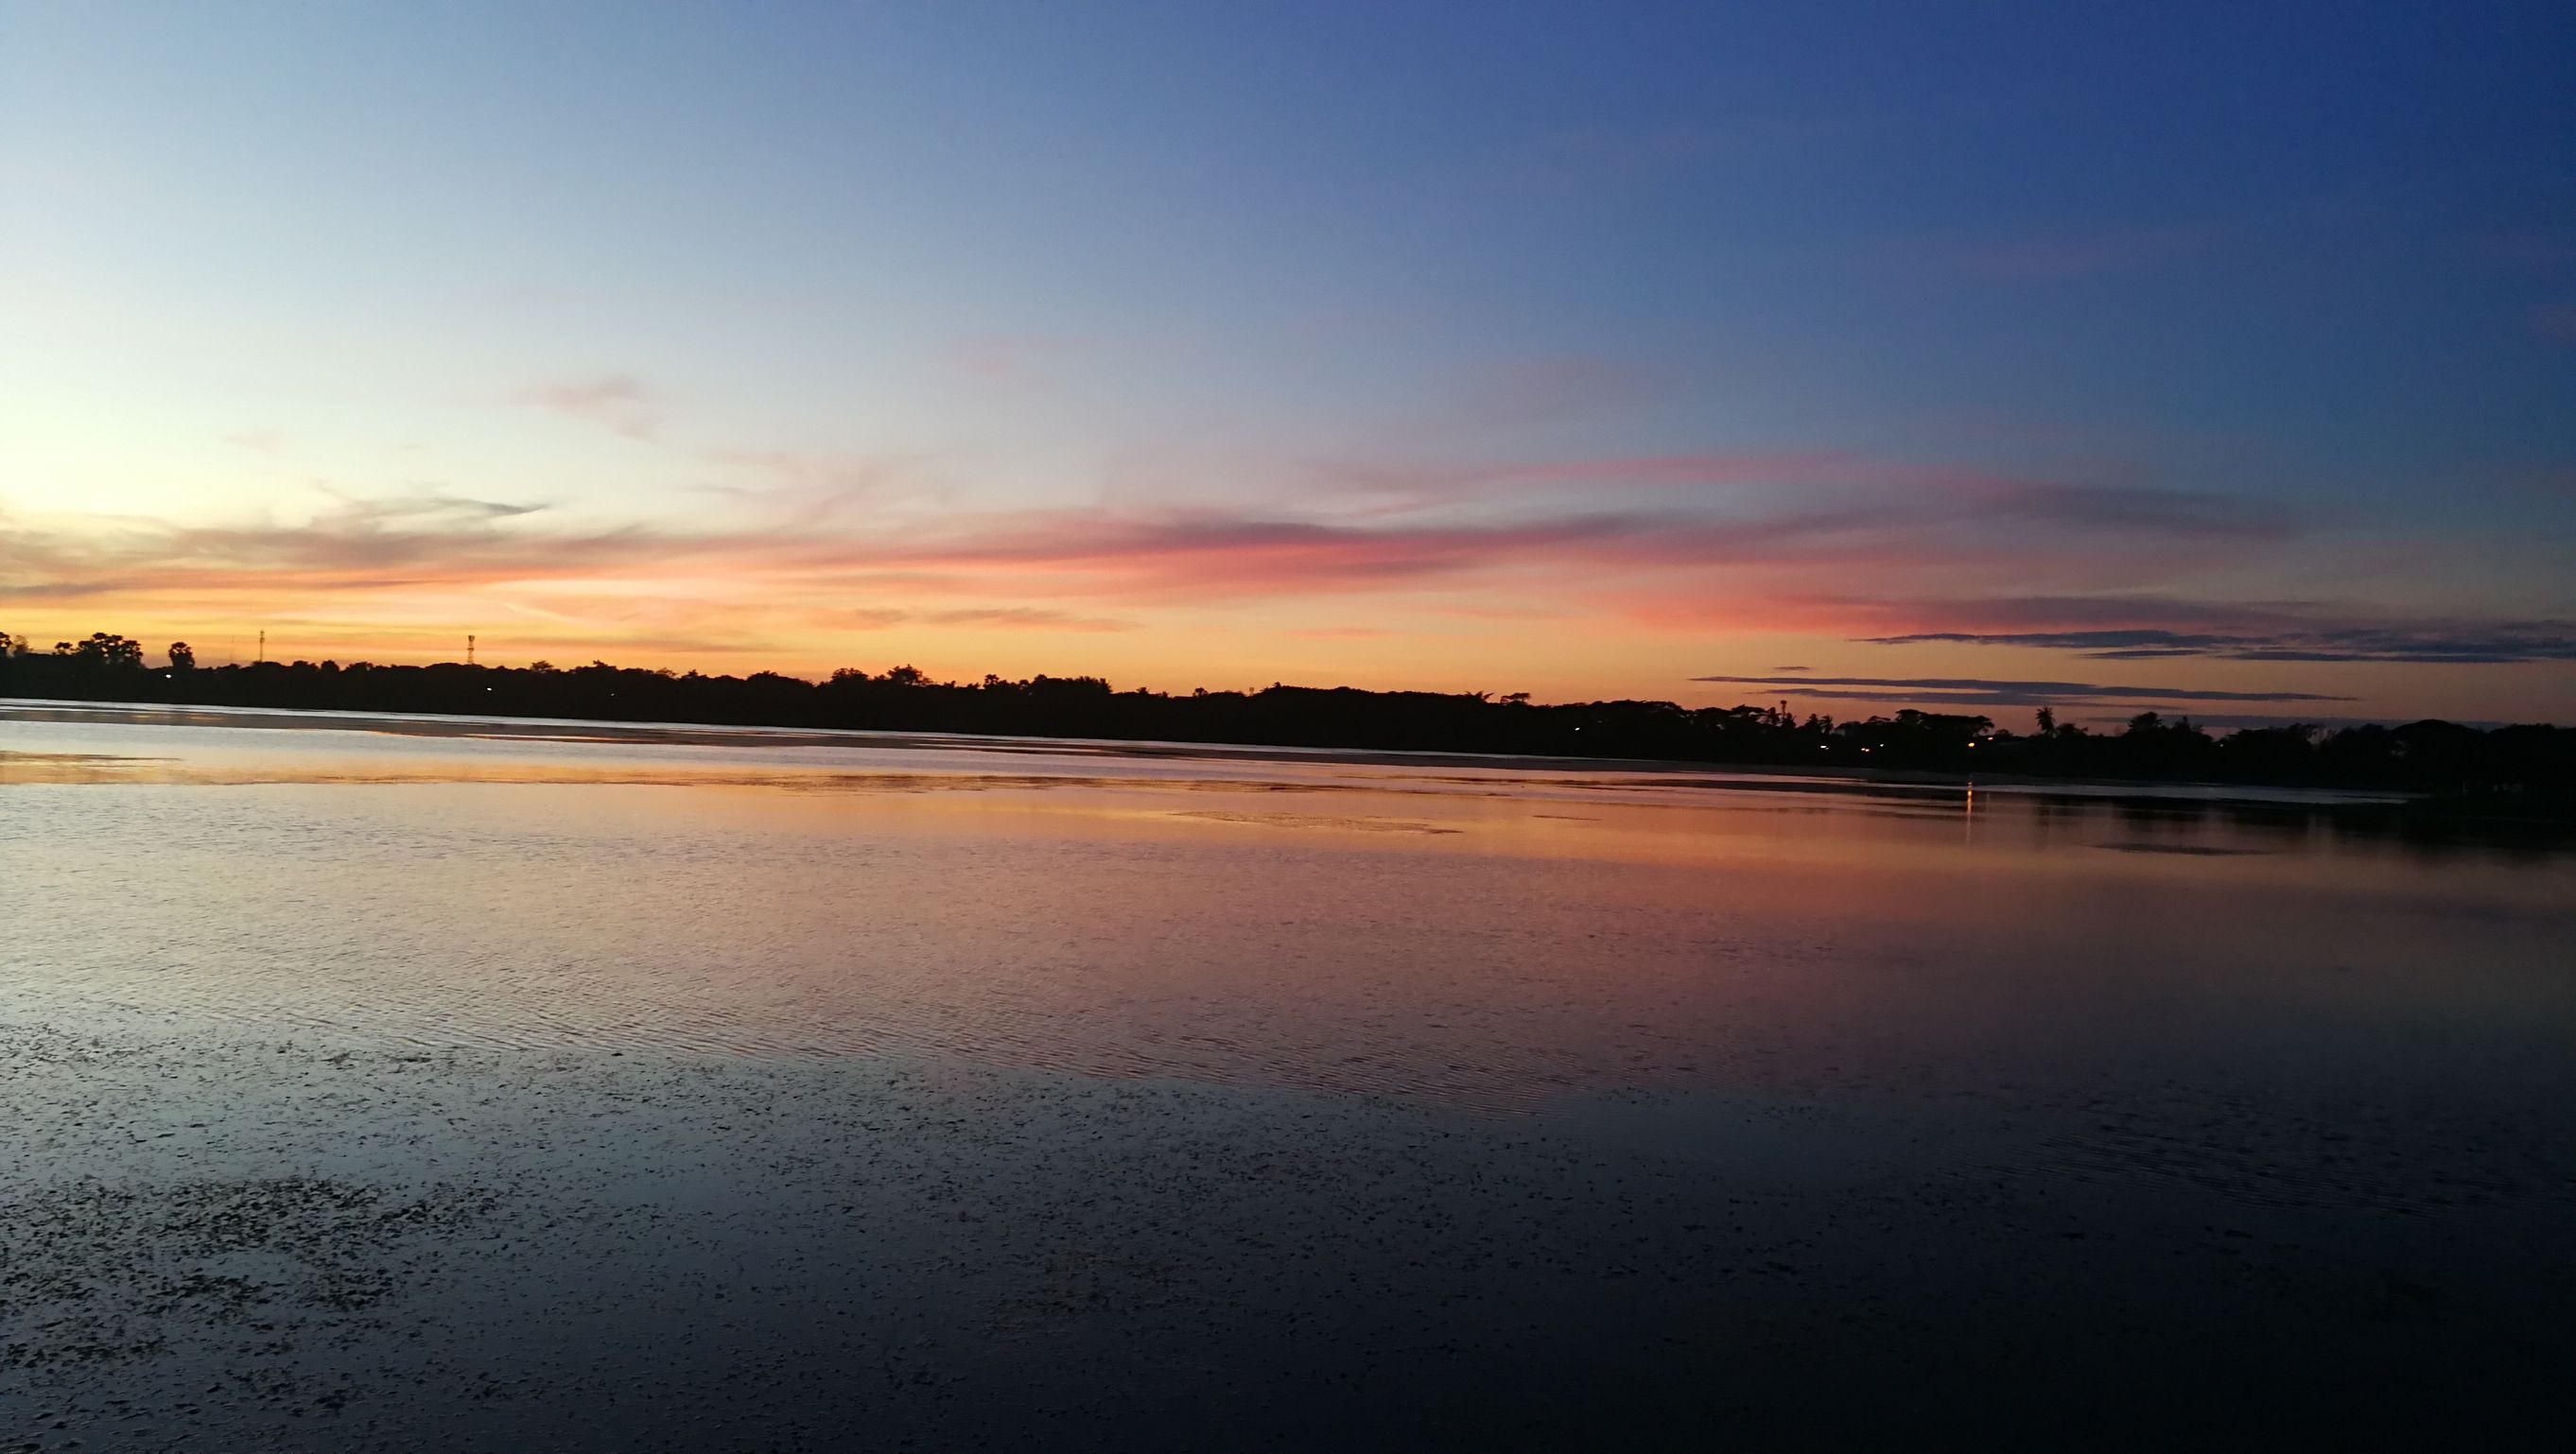
sunshine, sky, horizon, reflection, sunset, afterglow, water, sunrise, dawn, calm, dusk, cloud, morning, evening, atmosphere, river, shore, loch, sea, red sky at morning, sunlight, reservoir, lake, water resources, wetland, landscape, sun